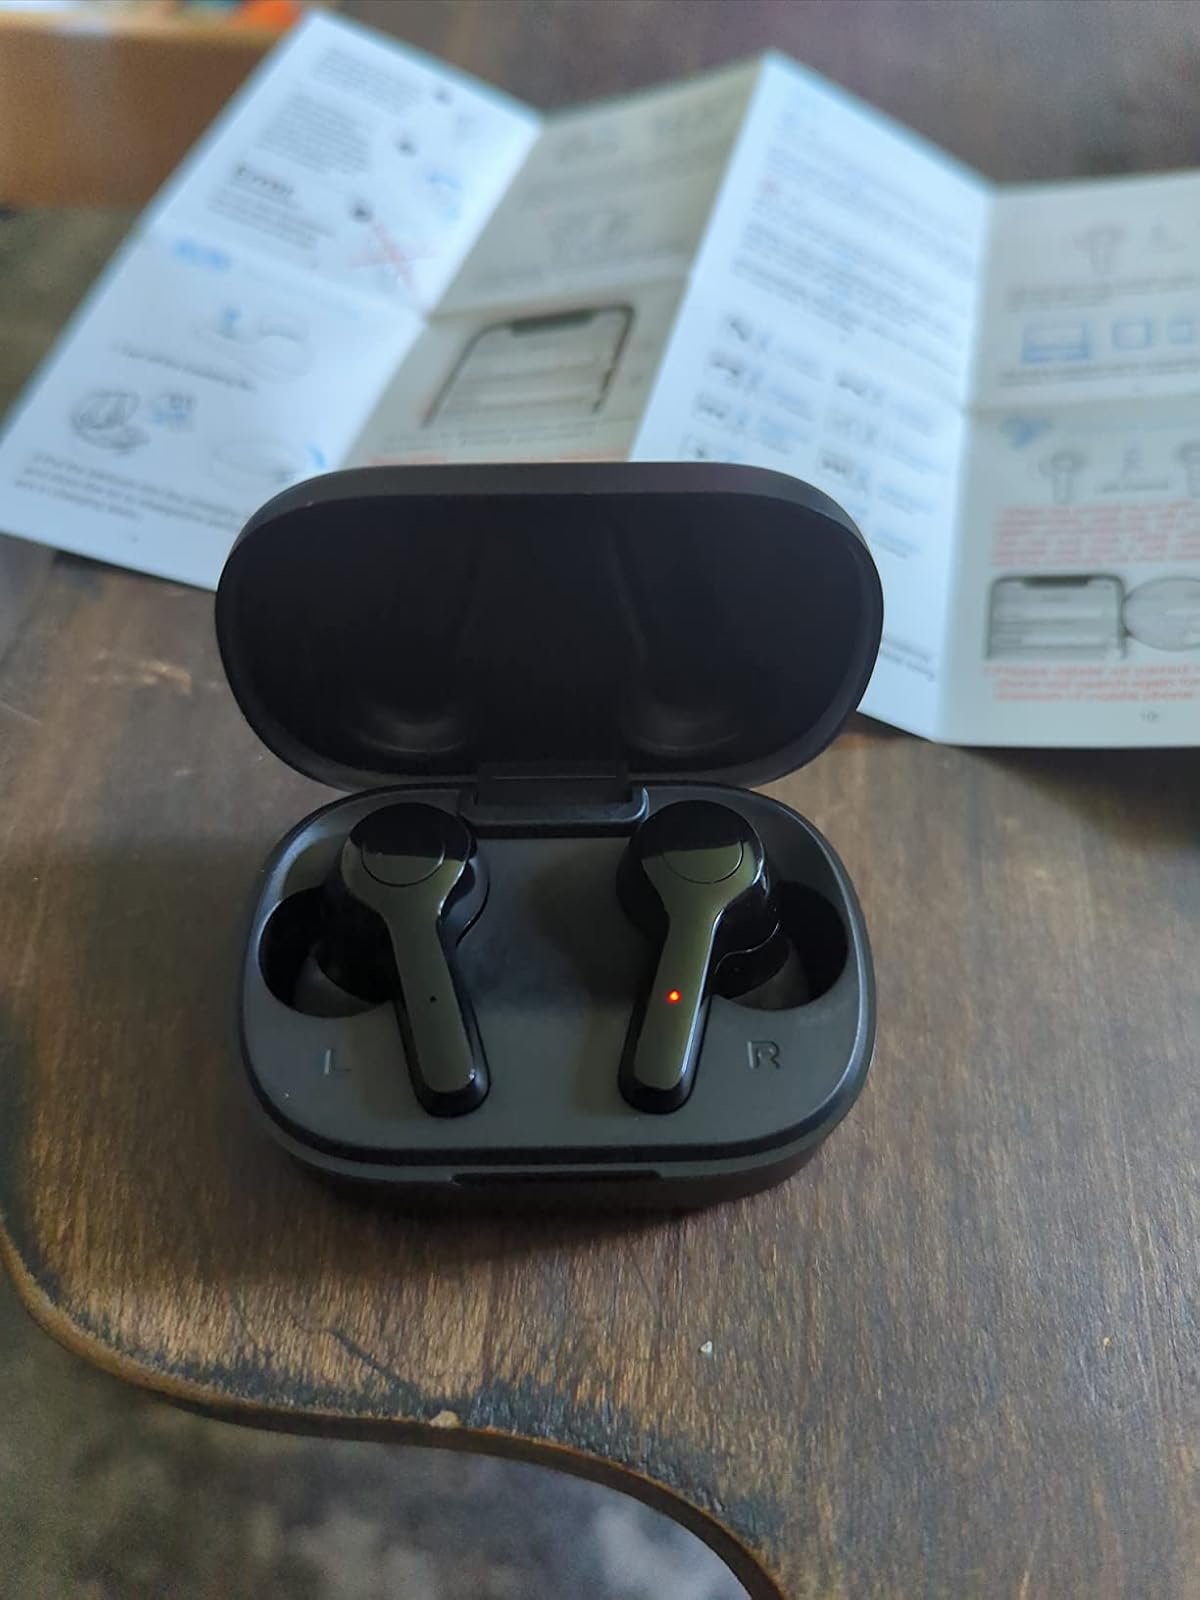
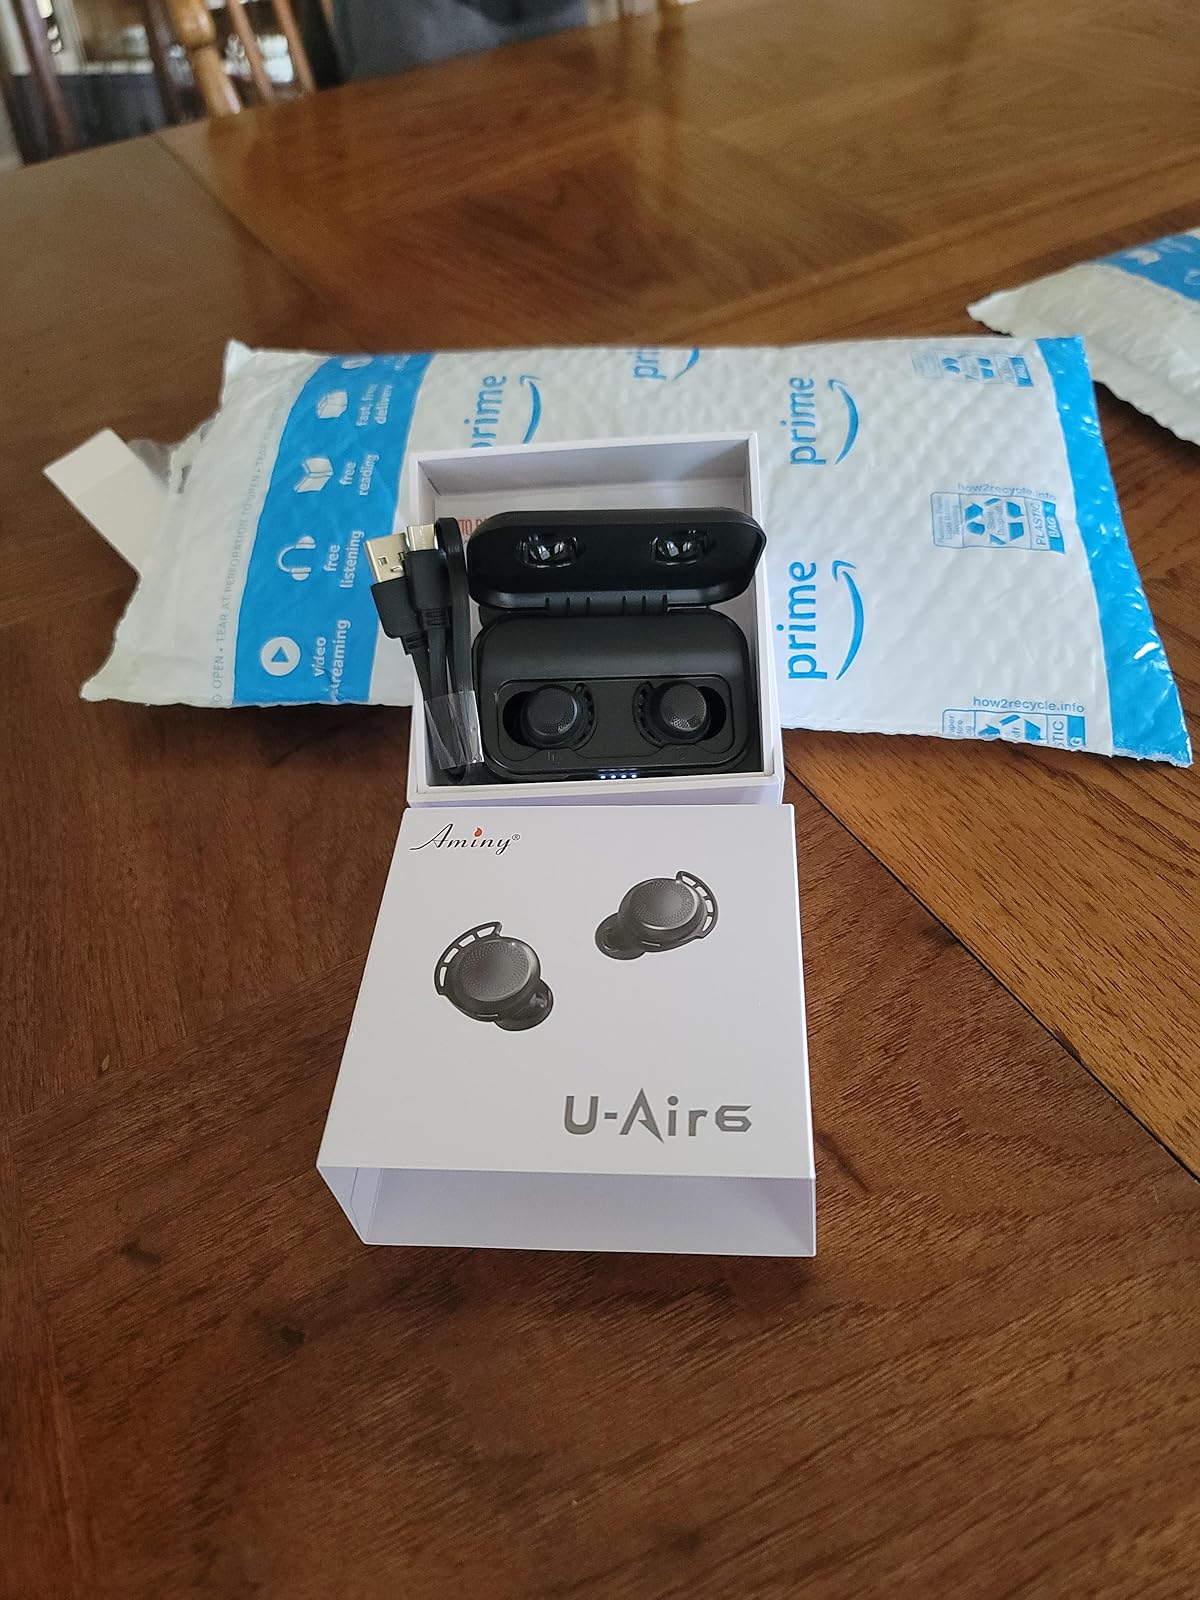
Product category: earbuds
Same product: no